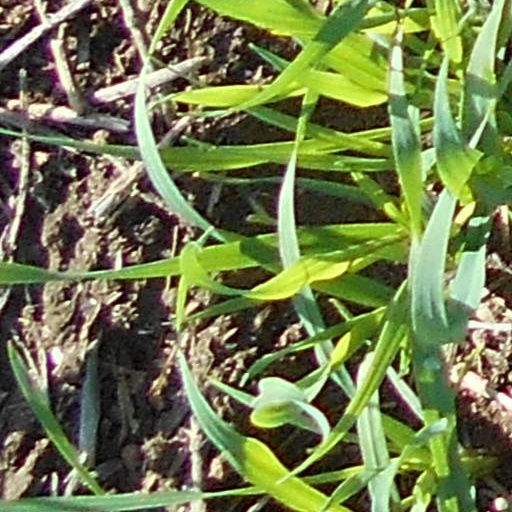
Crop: wheat